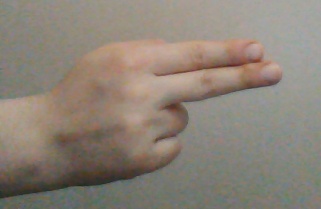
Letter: ain